Billy Baxter (poker player)

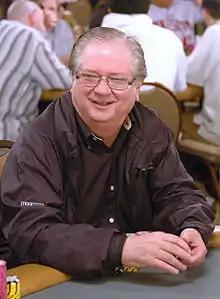
Baxter in the 2006 World Series of Poker

William E. Baxter, Jr. (born 21 september, 1940) is an American professional poker player and sports bettor. He has won numerous tournament titles in his career as a professional poker player, including seven World Series of Poker bracelets.